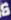
Number: 6